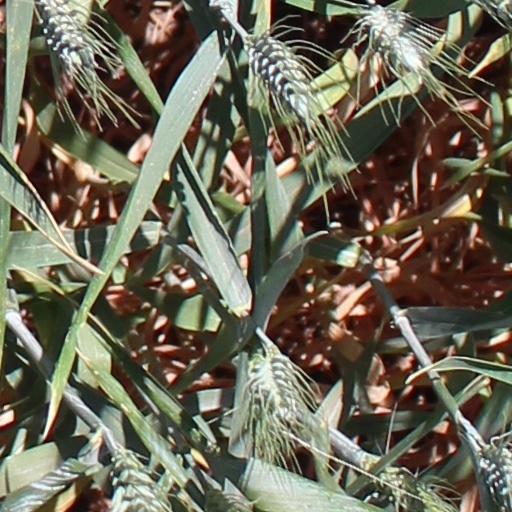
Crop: wheat